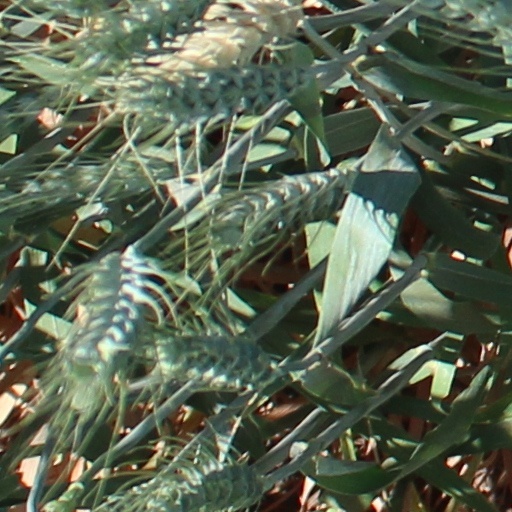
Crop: wheat